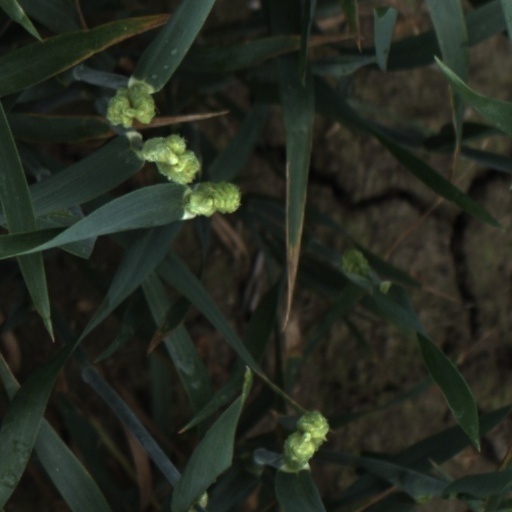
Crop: wheat